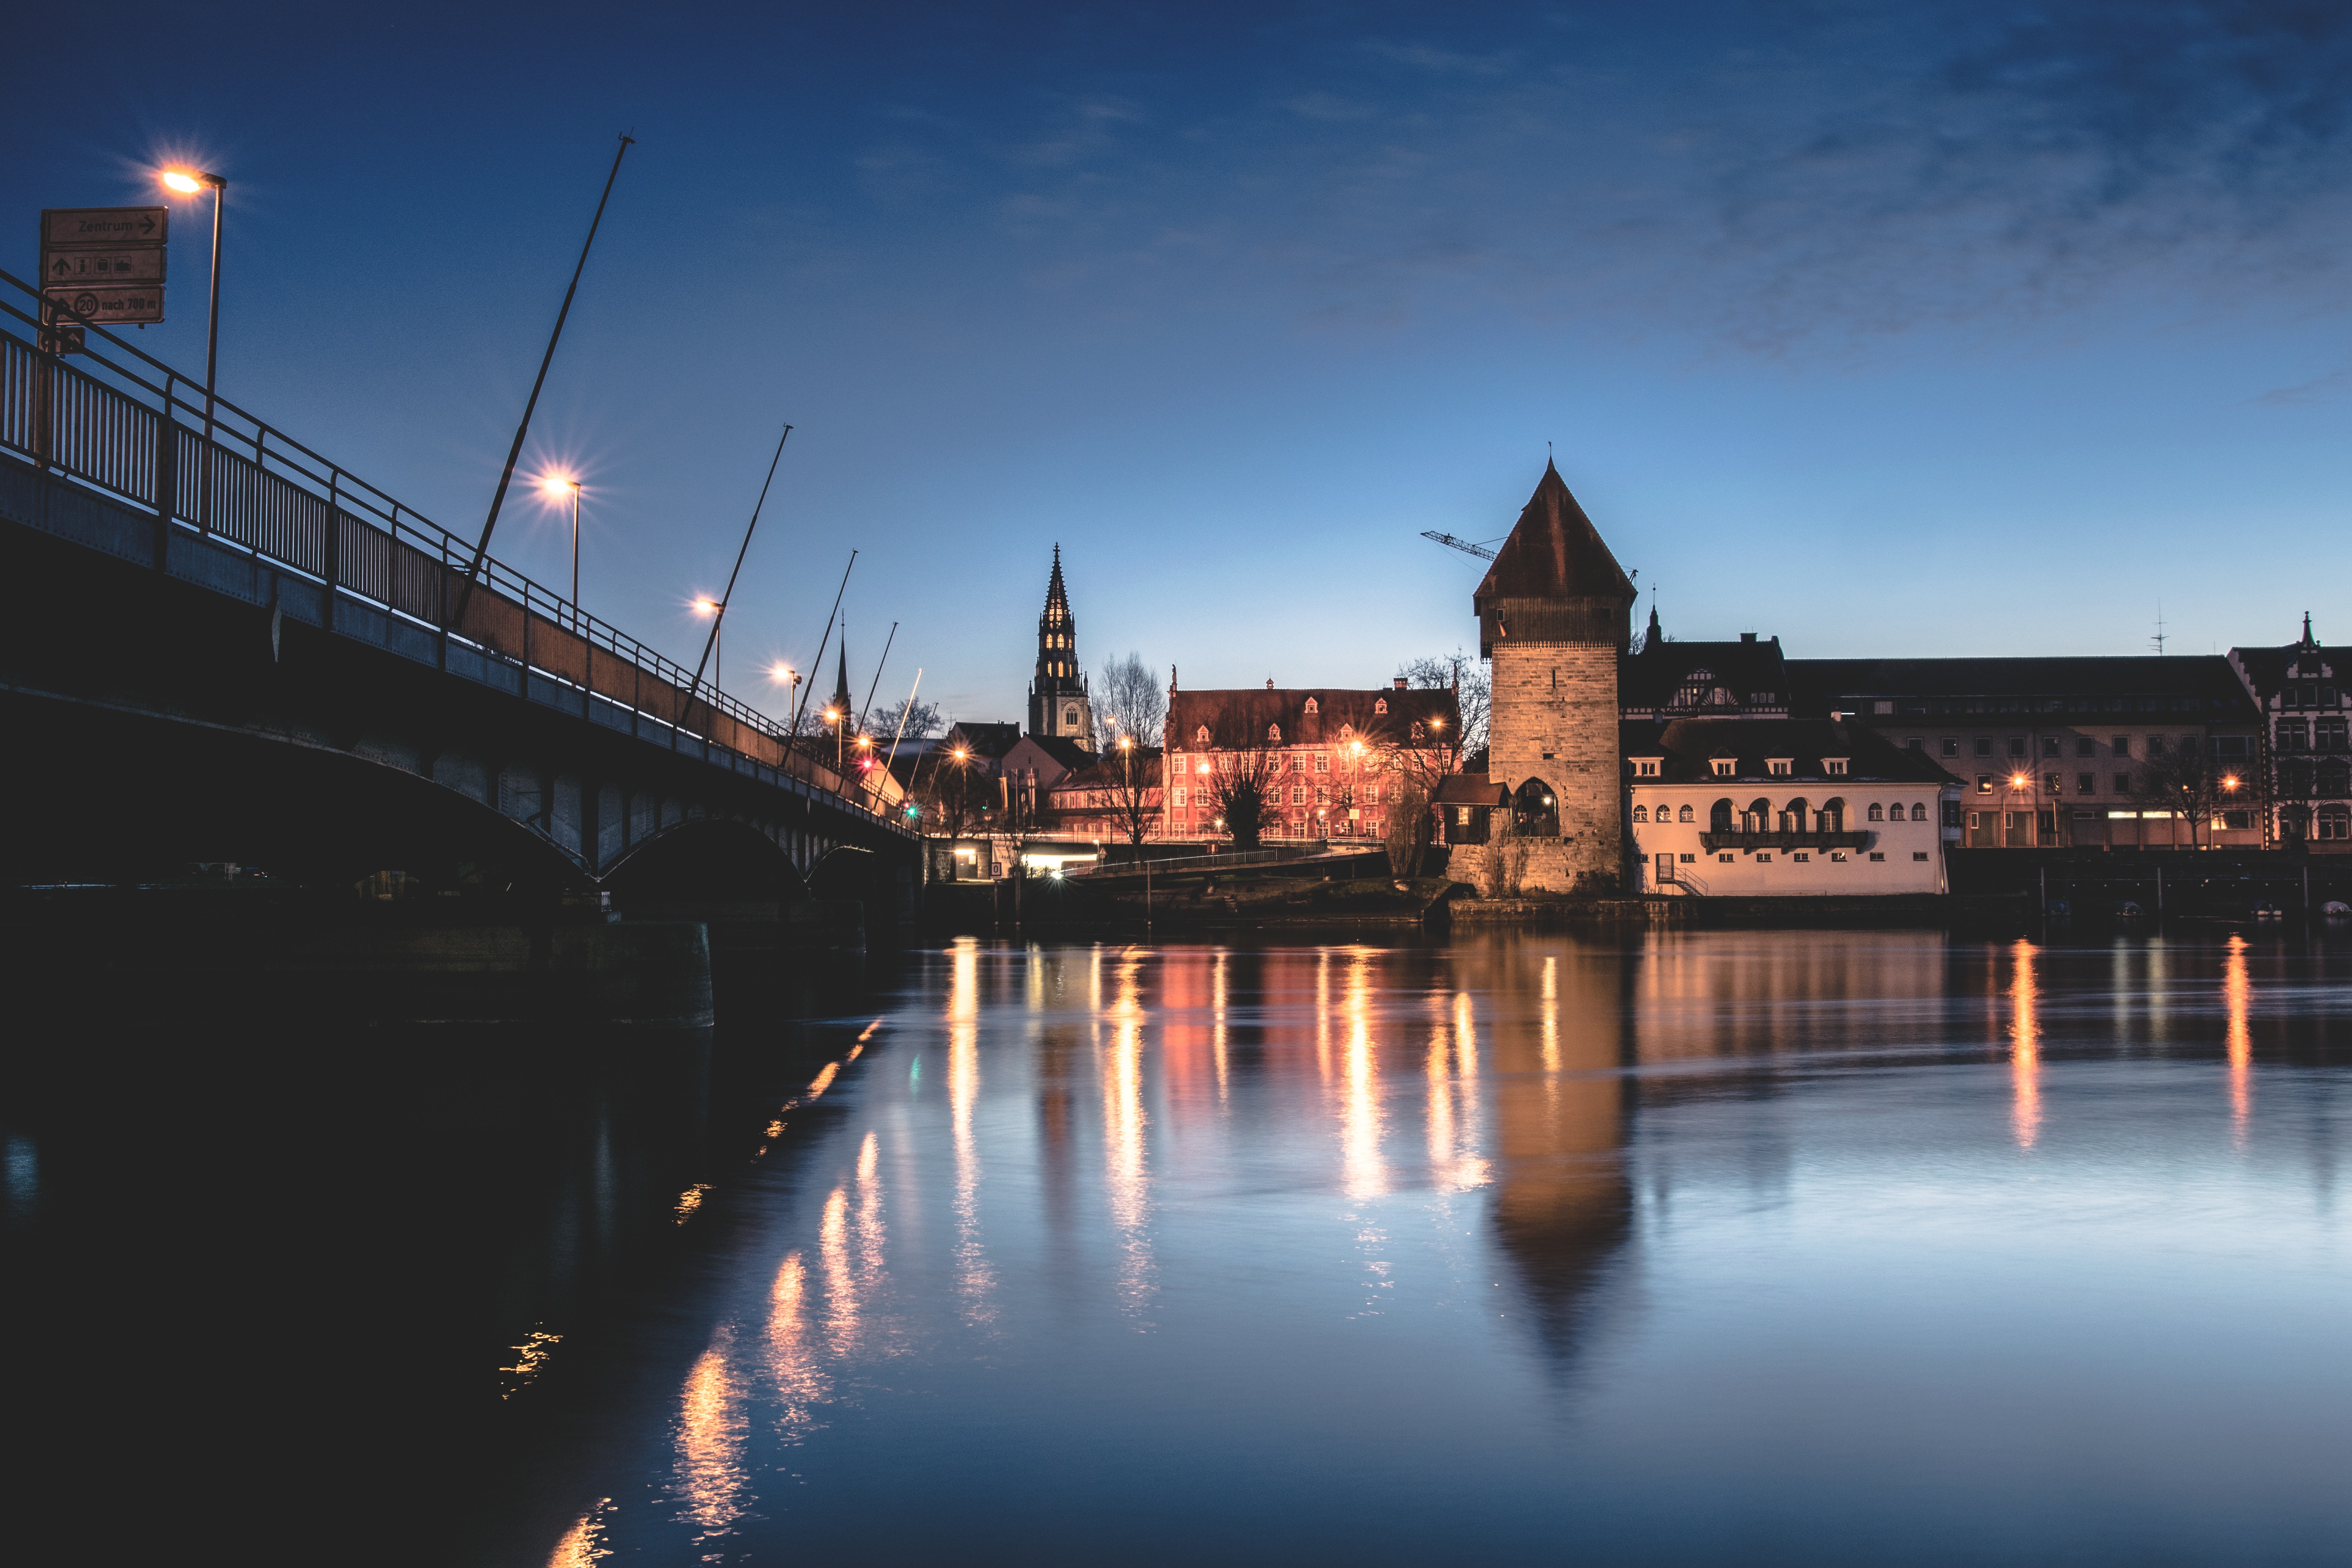
reflection, sky, water, night, landmark, river, blue, waterway, bridge, evening, town, light, city, architecture, cloud, dusk, urban area, morning, cityscape, channel, canal, building, watercourse, tourism, nonbuilding structure, reflecting pool, house, tourist attraction, skyline